Brass River

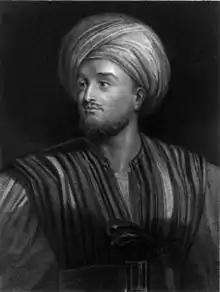
Richard Lemon Lander determined in 1830 that the Brass was one of the branches of the Niger

In June 1830 the explorer Richard Lemon Lander and this brother John reached Bussa on the Niger, the place where Mungo Park had died.